List of Australian Academy Award winners and nominees

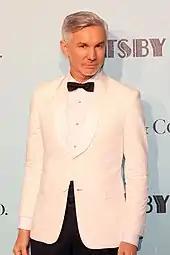
A male with grey hair is seen standing in front of a white wall with black text. He is wearing a white jacket on top of a white shirt with a black bow tie shirt.

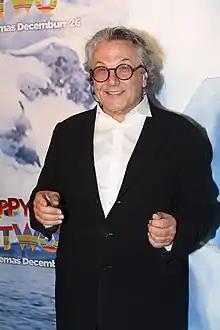
A male with grey hair and round black-rimmed glasses is seen standing in front of a blue and white wall. He is wearing a black jacket on top of a white open collared shirt and is smiling.

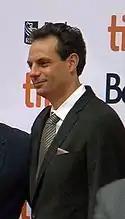
Emile Sherman was co-recipient for Best Picture for "The King's Speech" (2010).

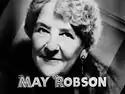

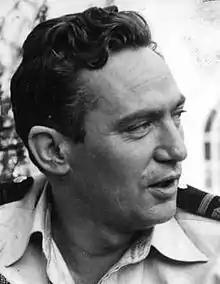

Note: The Academy Award in this category is awarded to countries, not individuals. This list contains directors of nominated films, who typically accept the award on behalf of their country.